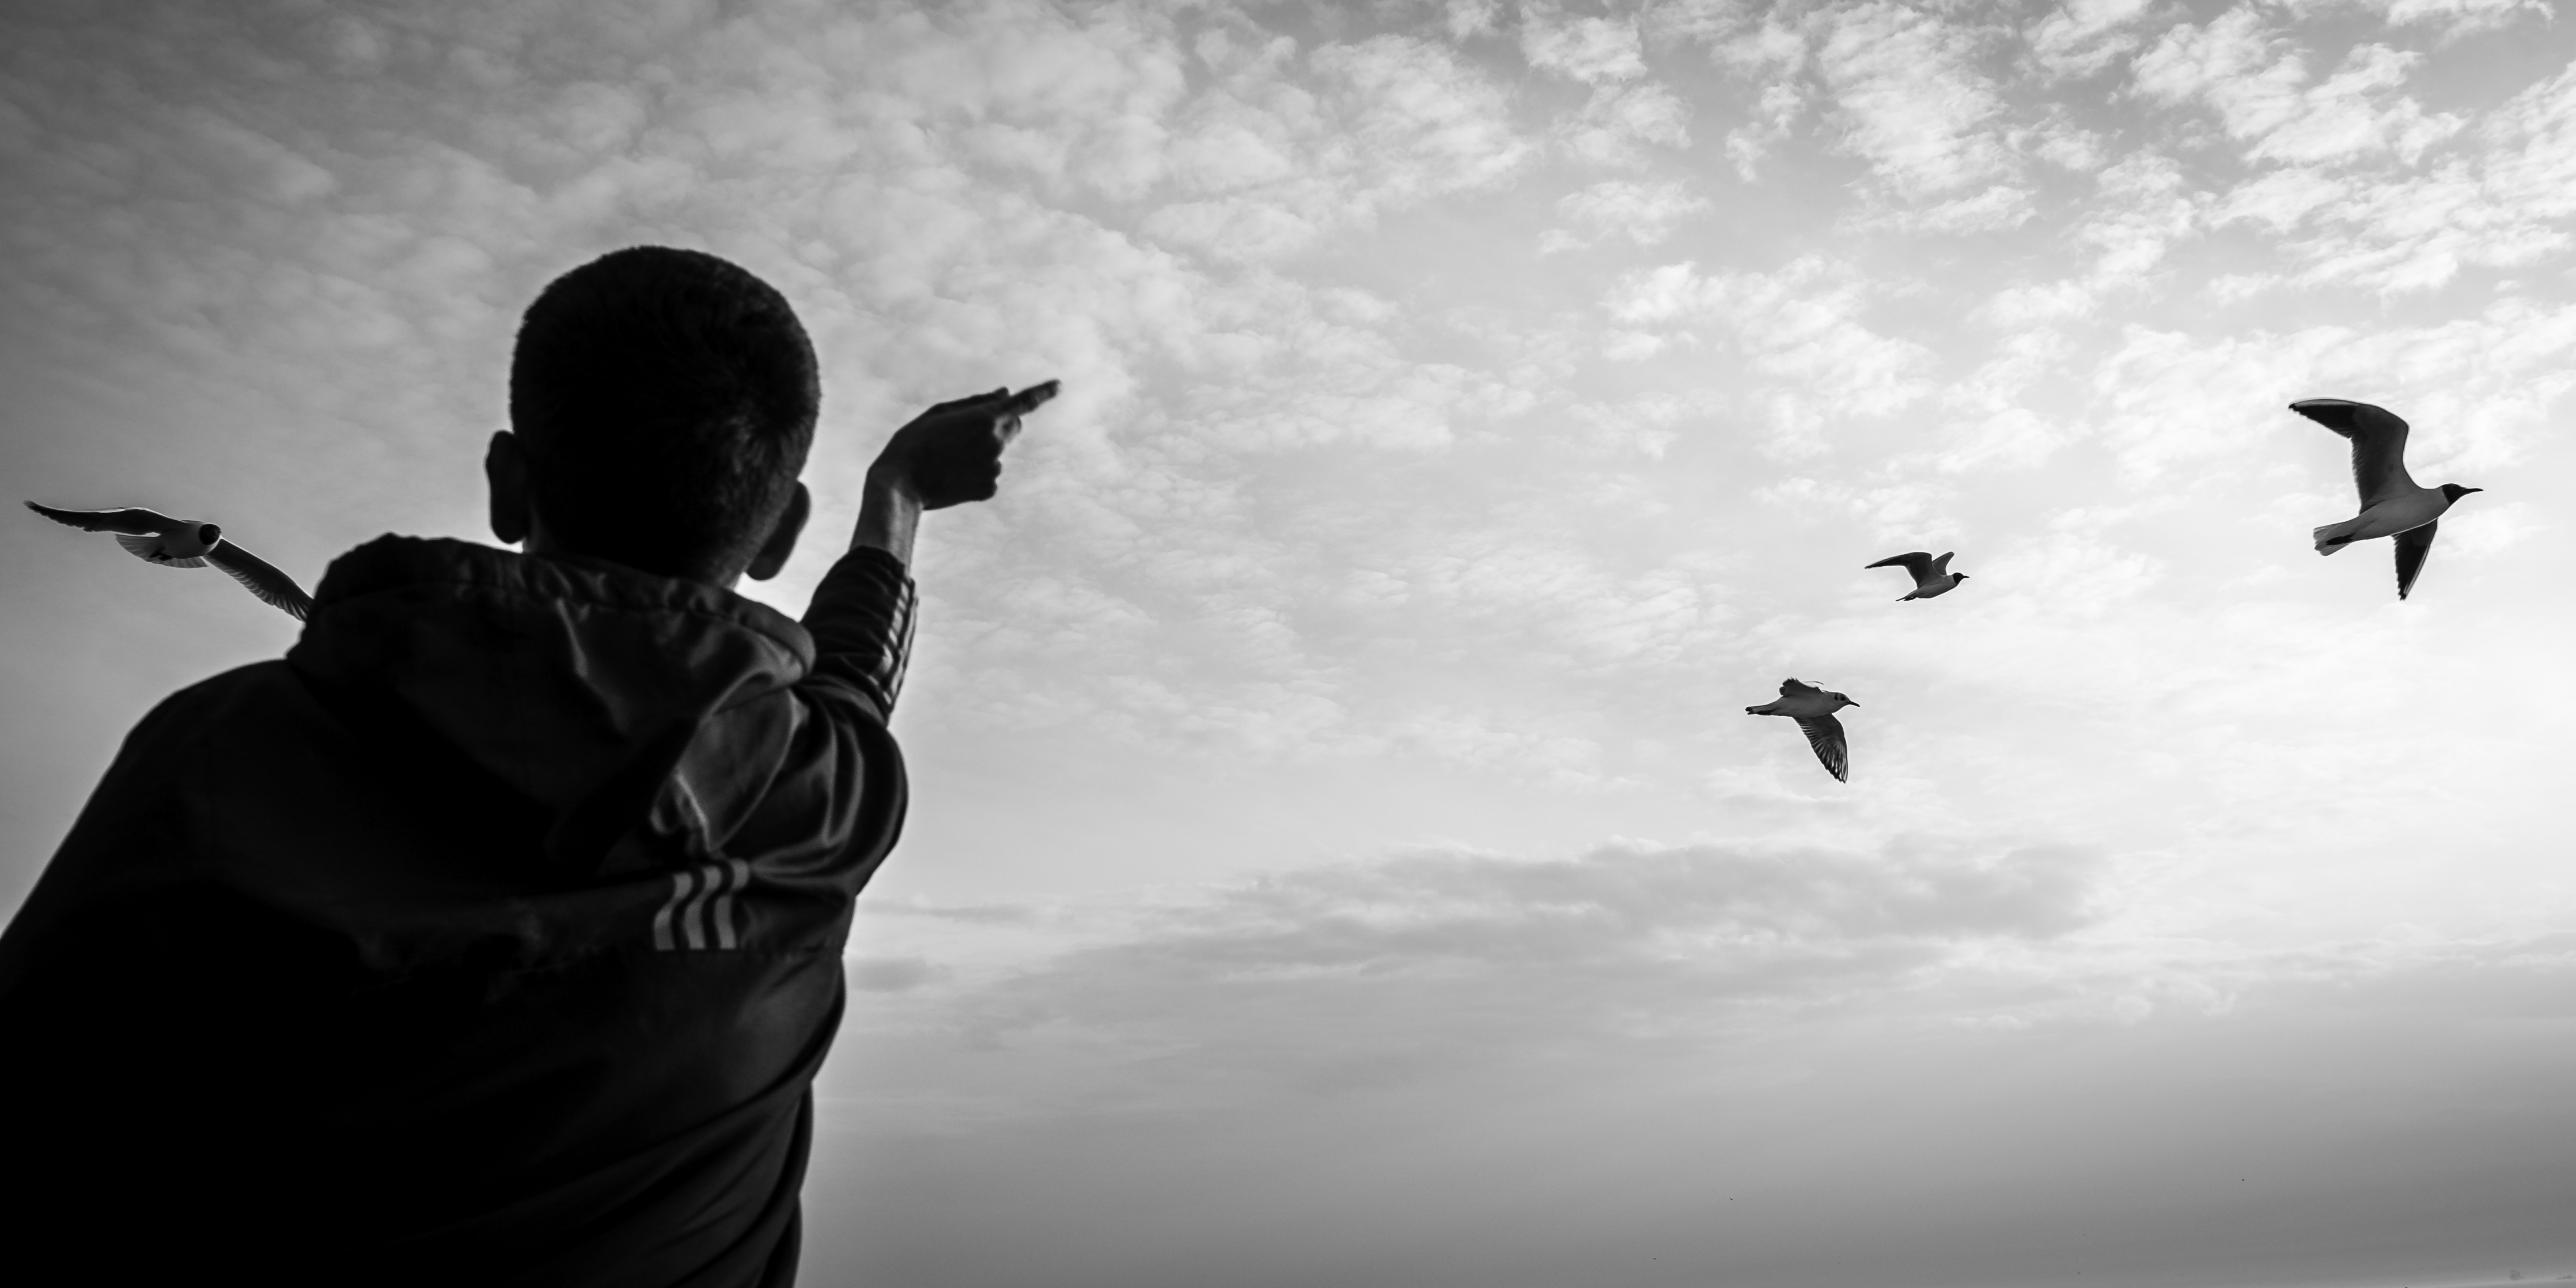
silhouette, bird, cloud, black and white, people, sky, white, street, boy, city, animal, flying, seagull, panorama, explore, young, gull, black, monochrome, teenager, 21, streetphotography, flickr, bw, blackandwhite, candid, creativecommons, turkey, stadt, istanbul, bosphorus, sw, scene, schwarzweis, tier, vogel, shape, jung, himmel, menschen, unposed, ungestellt, strasenfotografie, umriss, junge, fliegen, fujixt1, fujifilmxt1, szene, streettog, tog, querformat, landscapeformat, schattenbild, schattenriss, jugendlicher, adolescent, turkei, mwe, bosporus, monochrome photography, atmosphere of earth